Brandon, Suffolk

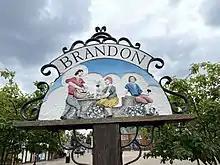
Town sign for Brandon

Brandon, likely "hill where broom grows", has been variously referred to as Brandona, Braundon, Brandones Ferye, Brandon Ferry, Brand, and Bromdum throughout history. The earliest known spelling was in the 11th century when the town, gradually expanding up and along the rising ground of the river valley, was called Bromdun. The town was originally developed as a crossing point for the Little Ouse River.